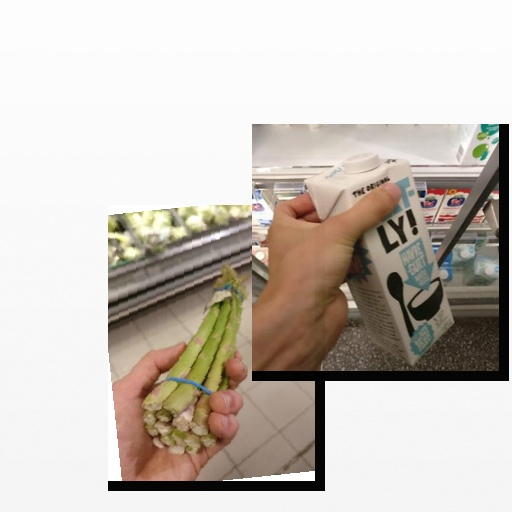
Food items: oatghurt, asparagus